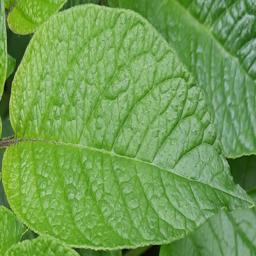
Etiqueta: Sana